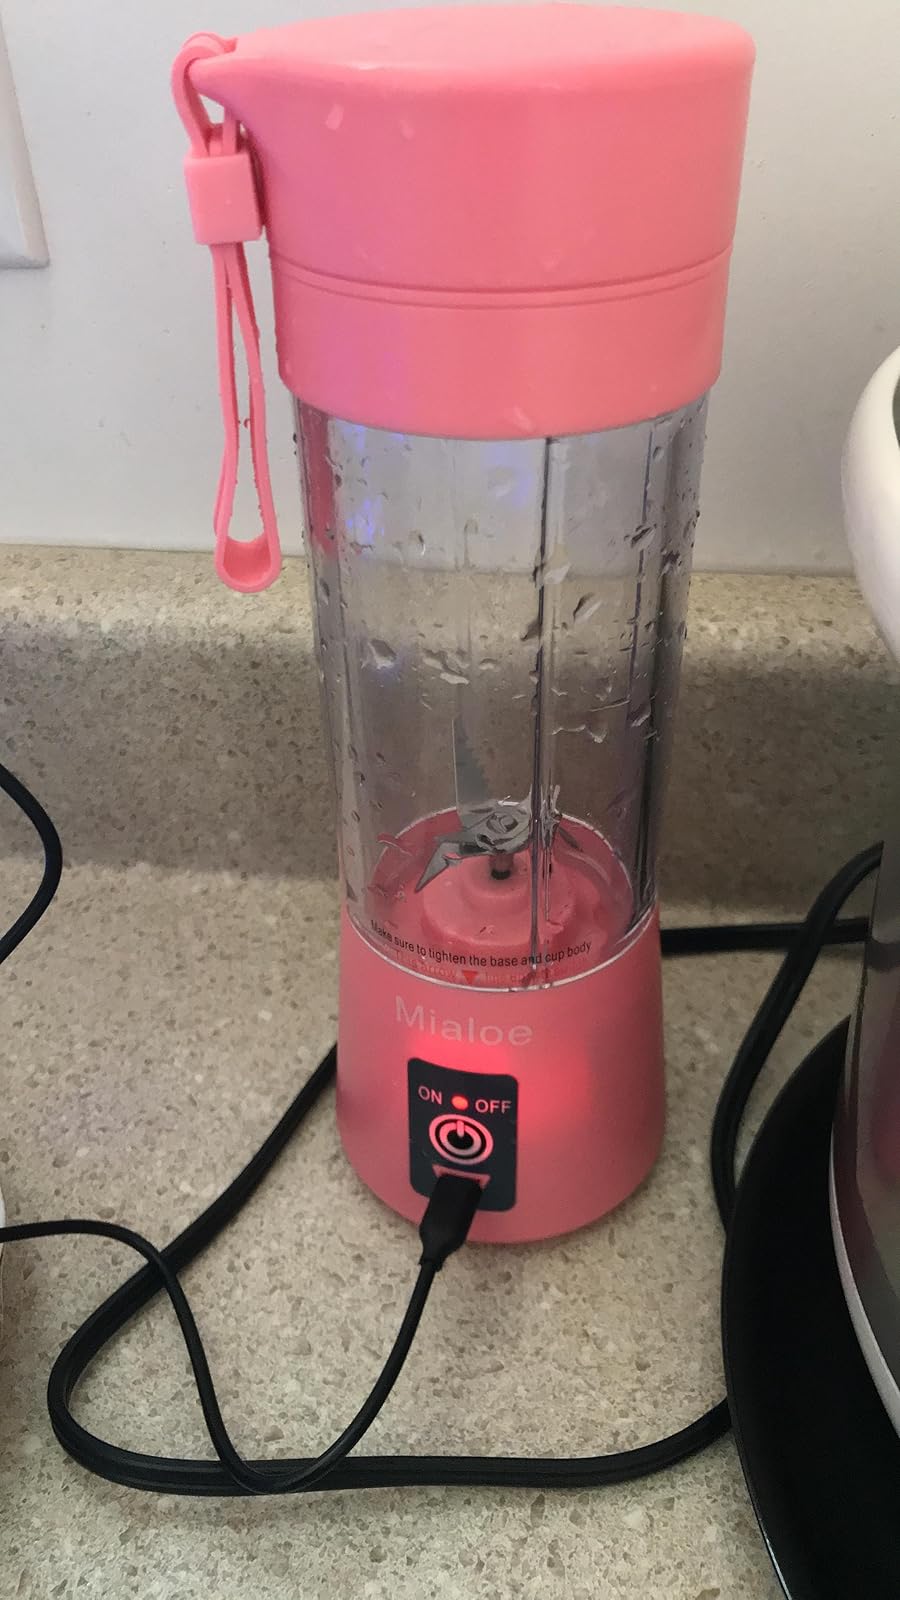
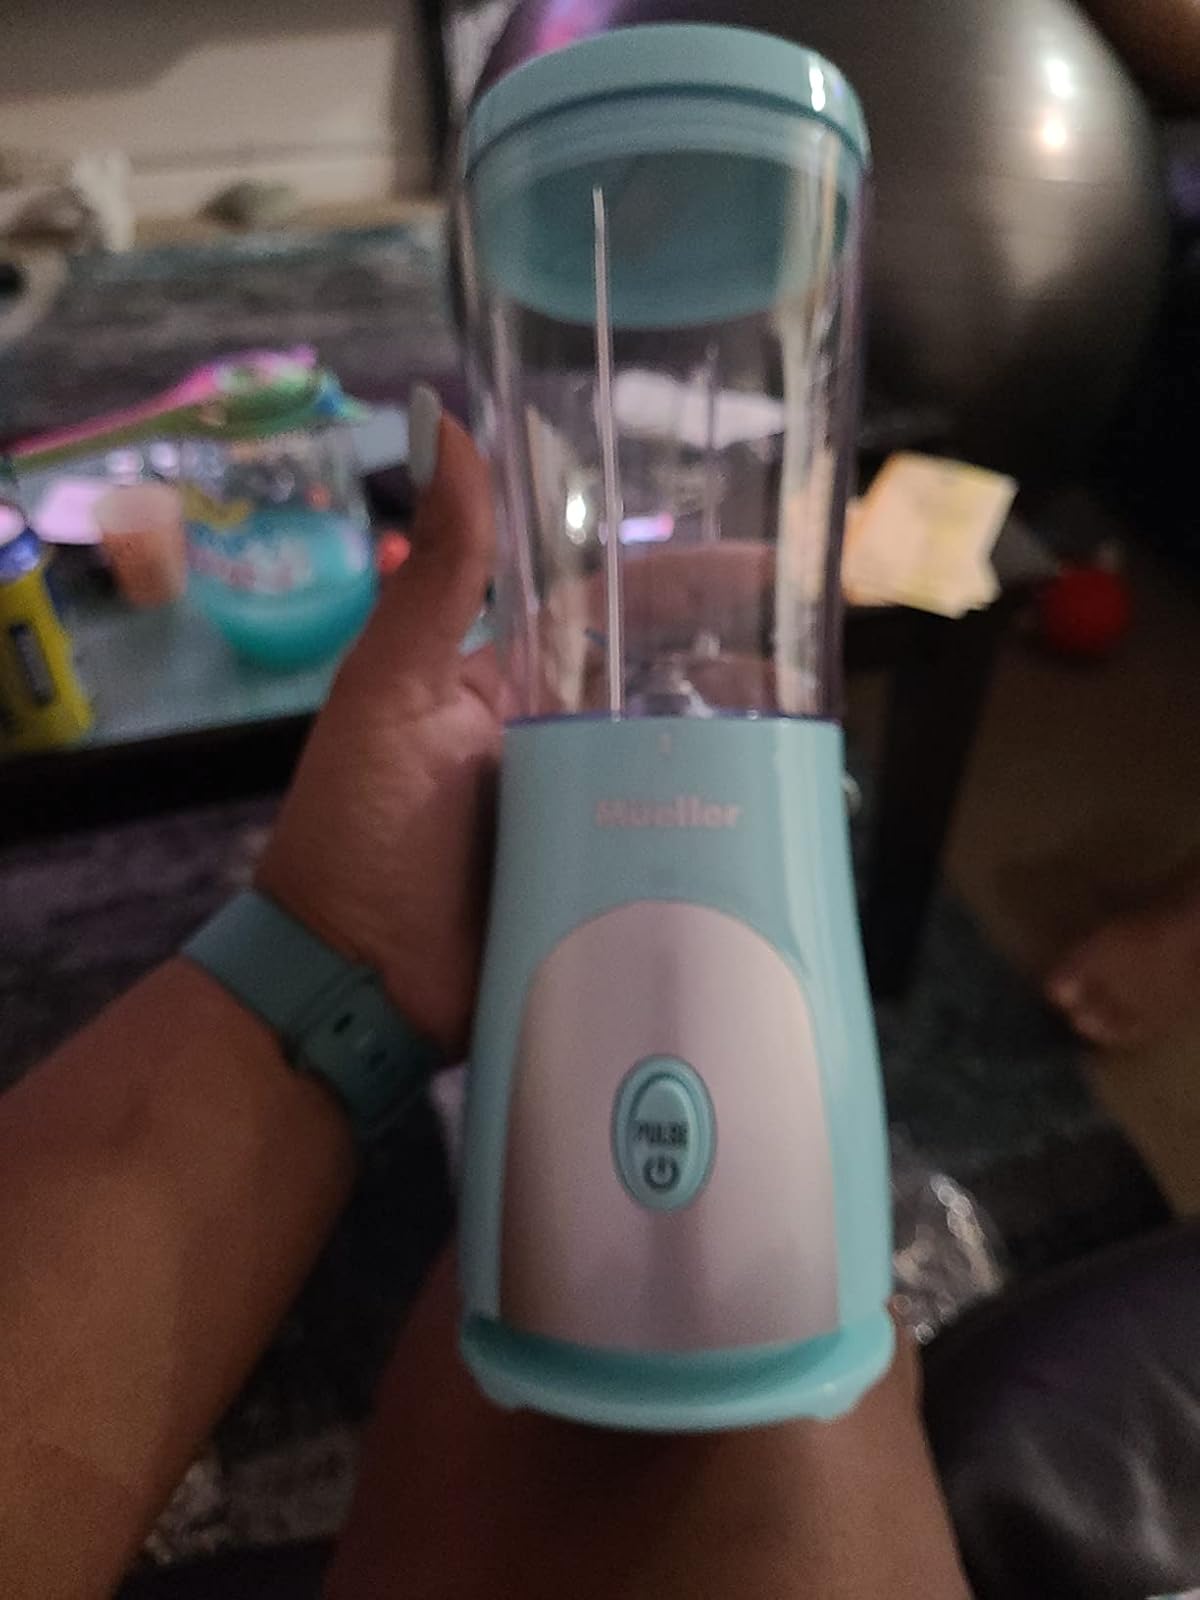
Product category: items_blender
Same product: no